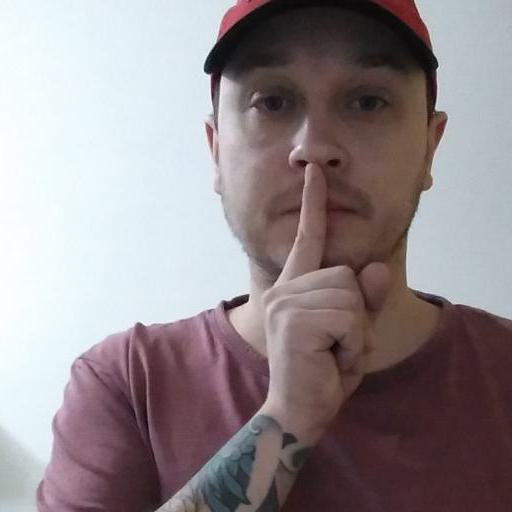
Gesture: mute